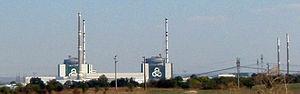
La centrale nucléaire de Kozlodouy est située à Kozlodouy sur le bord du Danube à la frontière de la Roumanie. Il s'agit de la seule centrale nucléaire bulgare, elle couvre 34 % de la consommation électrique du pays en 2018.